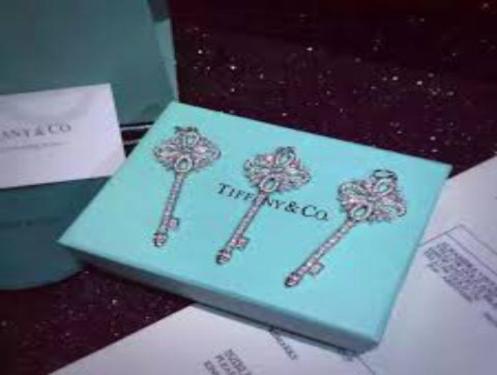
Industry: Clothes